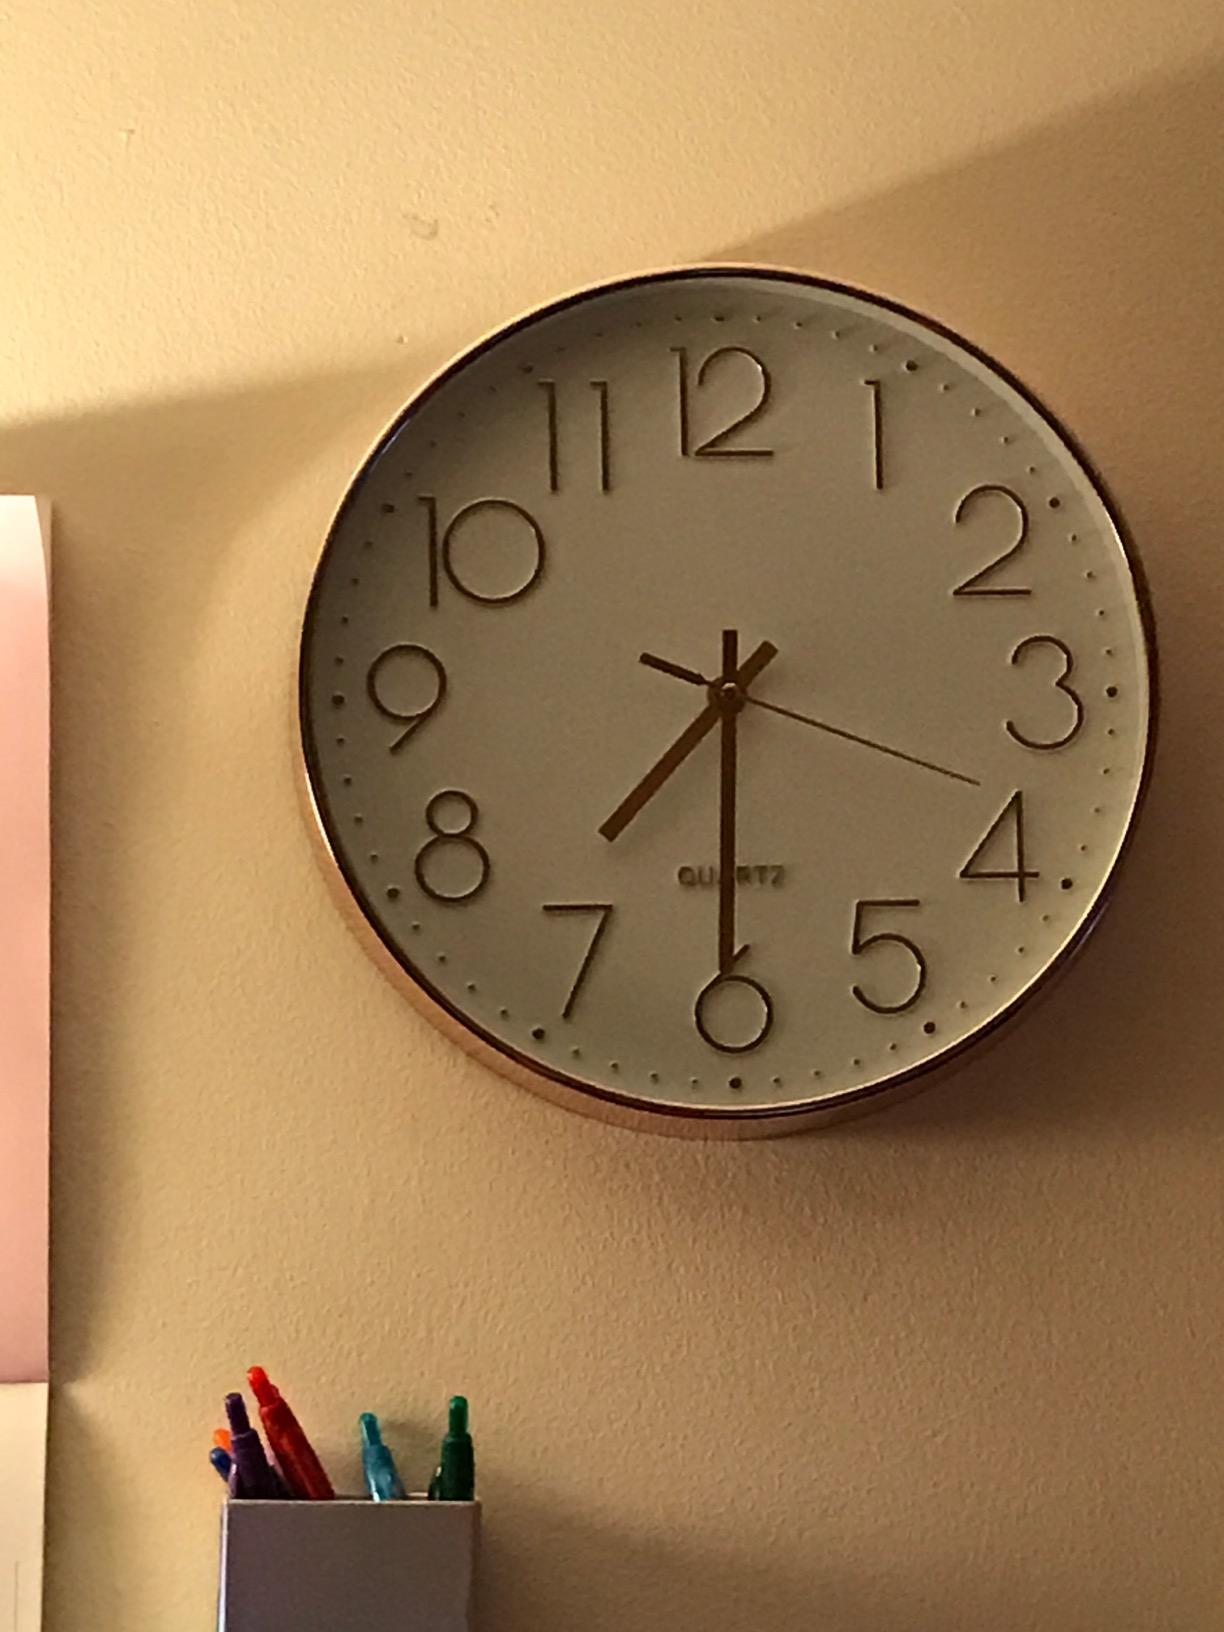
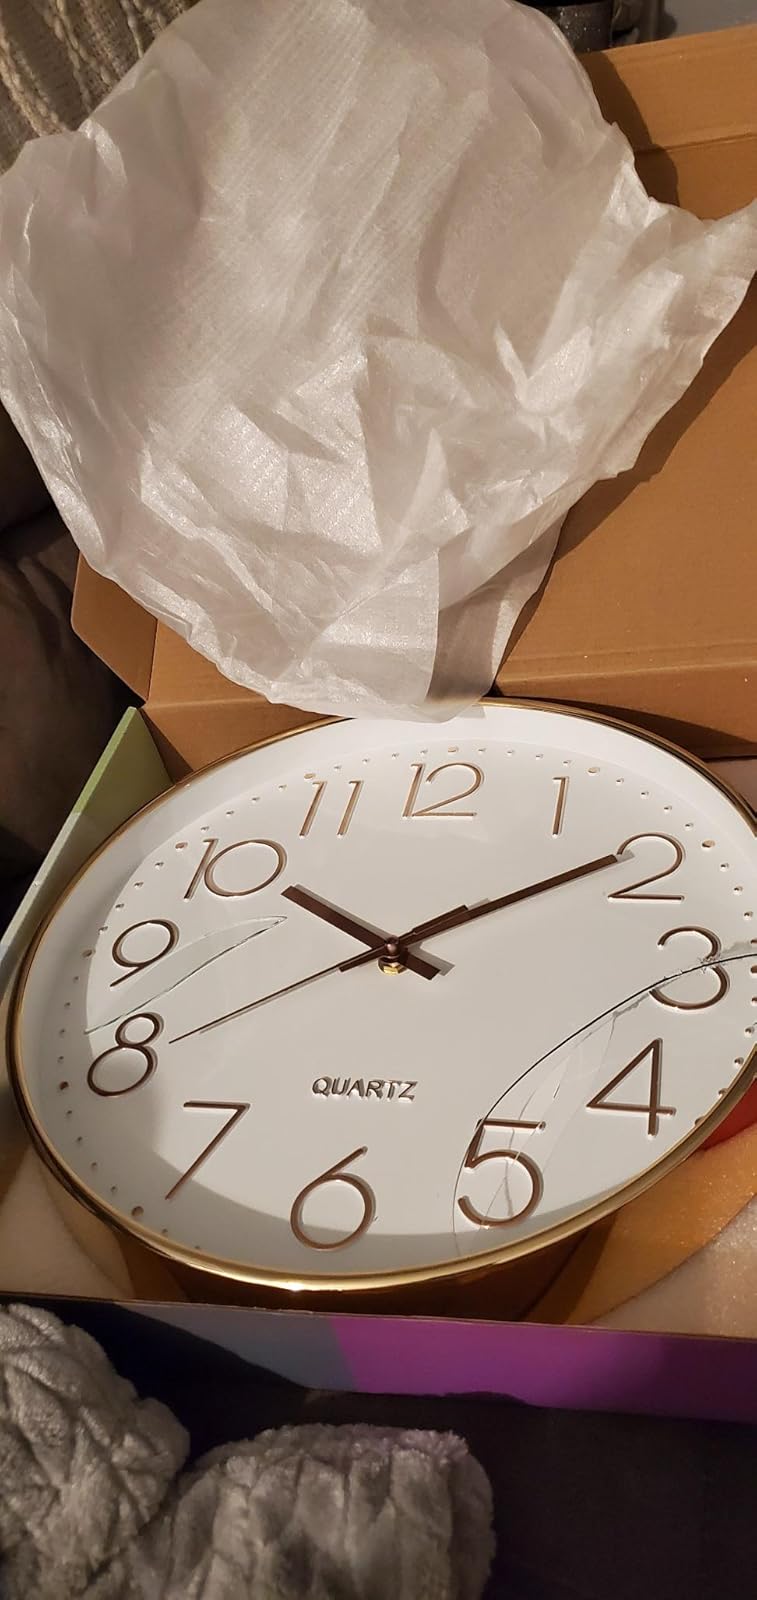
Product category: clock
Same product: yes